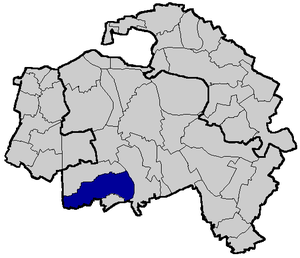
Villeneuve-le-Roi est une commune française située dans le département du Val-de-Marne, en région Île-de-France. Ses habitants sont appelés les Villeneuvois.